Isle of Wight Central Railway

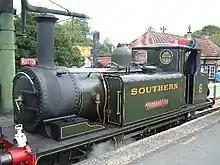
A1 Class 'Terrier' locomotive "Freshwater" in Southern Railway livery at the Isle of Wight Steam Railway. This locomotive was originally used on the Freshwater, Yarmouth and Newport Railway.

Notwithstanding the existence of the route through Sandown, the member companies of the had long felt that a direct line from Cowes or Newport to Ventnor, independent of the IoWR, was desirable, and a number of schemes had been proposed.